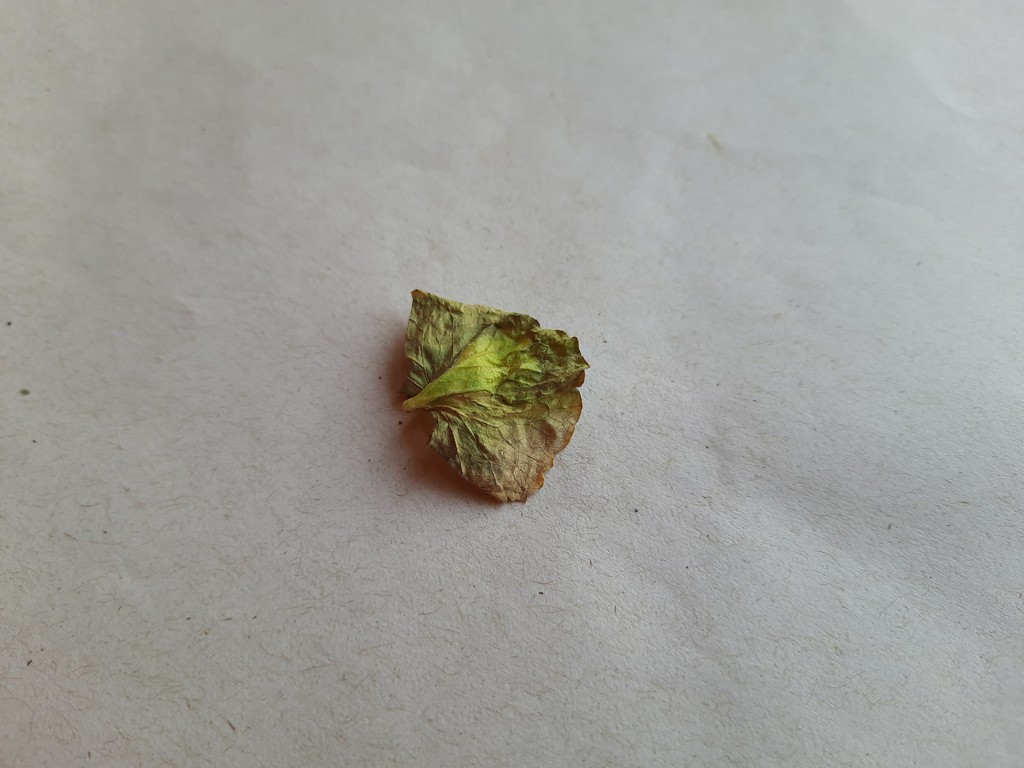
Label: Unhealthy